The Harvest of Sorrow

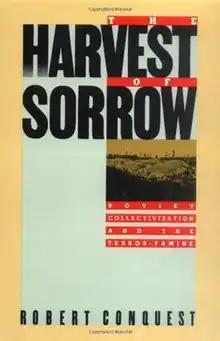
Cover of the first edition

The Harvest of Sorrow: Soviet Collectivization and the Terror-Famine is a 1986 book by British historian Robert Conquest published by the Oxford University Press. It was written with the assistance of historian James Mace, a junior fellow at the Harvard Ukrainian Research Institute, who started doing research for the book following the advice of the director of the institute. Conquest wrote the book in order "to register in the public consciousness of the West a knowledge of and feeling for major events, involving millions of people and millions of deaths, which took place within living memory."